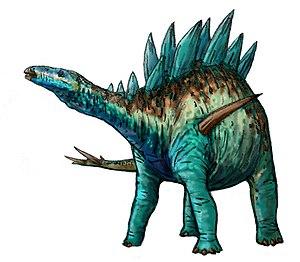
Paranthodon est un genre éteint de dinosaures herbivores quadrupèdes de l'infra-ordre des stégosauriens qui vécut en Afrique du Sud au début du Crétacé inférieur, au Berriasien, soit il y a environ entre ≃145,0 et ≃139,8 millions d'années.